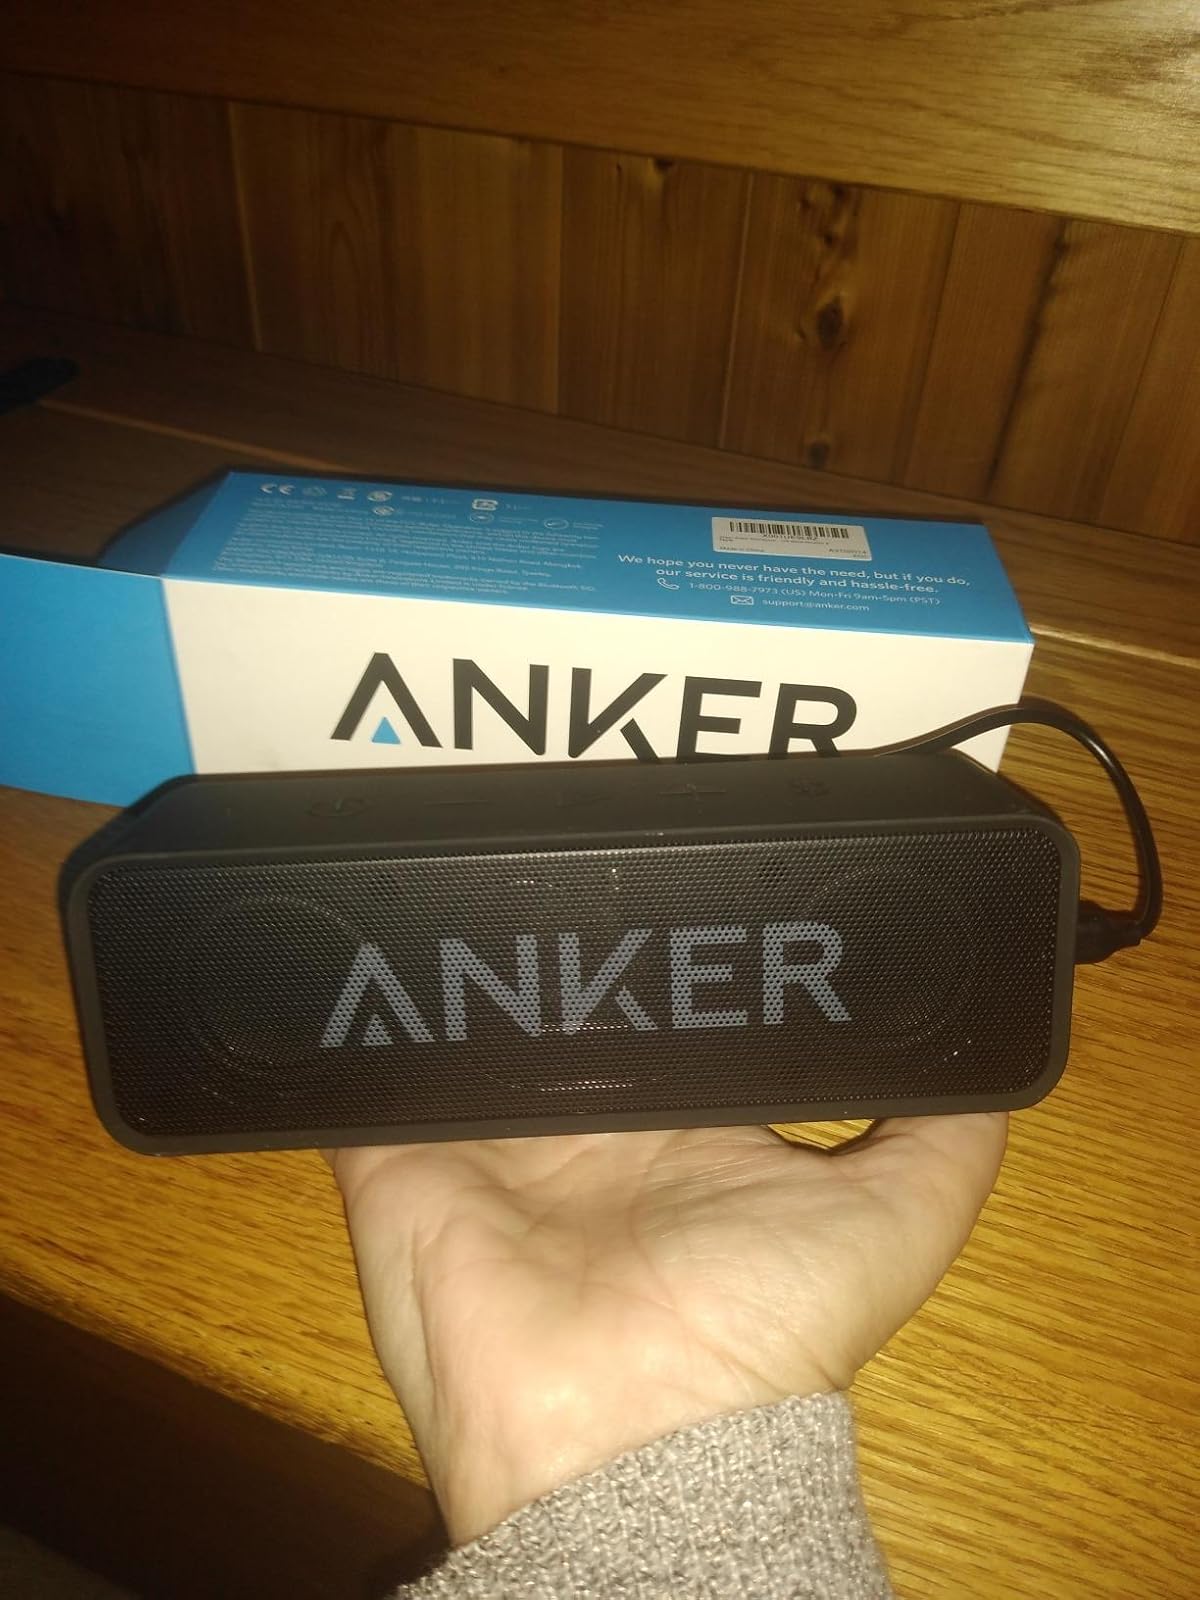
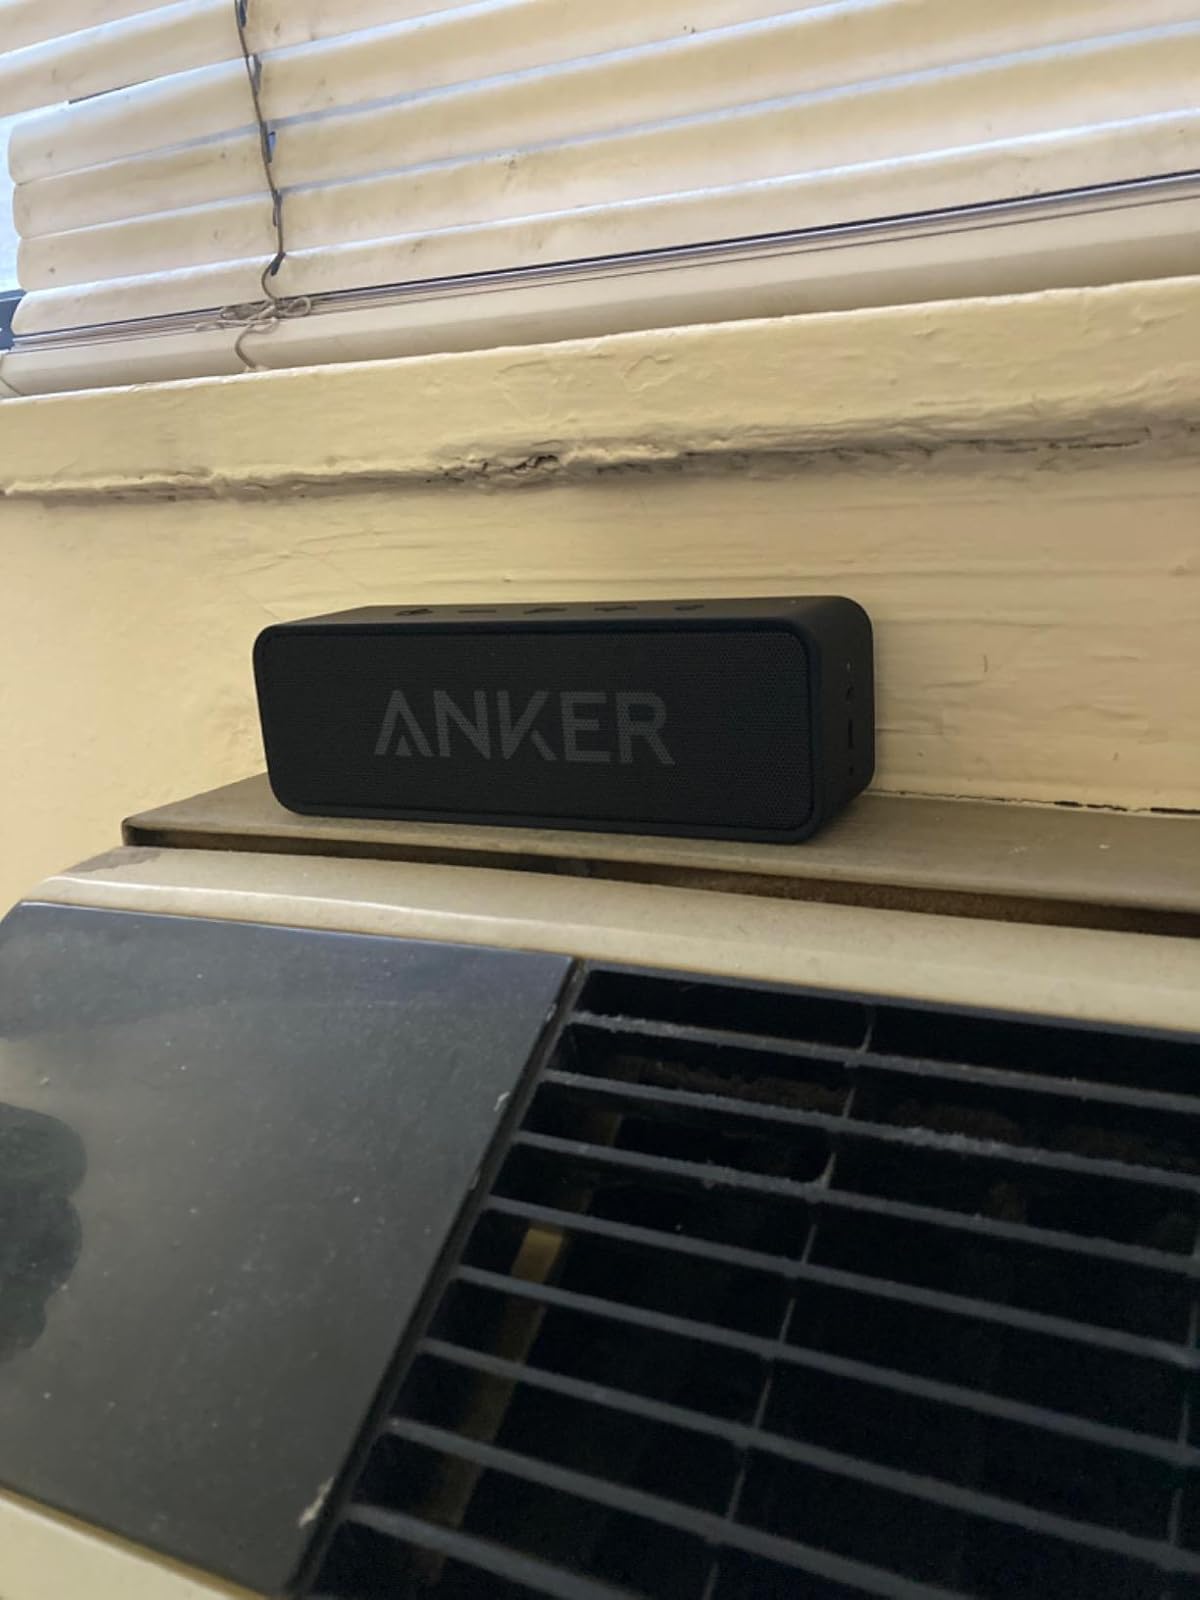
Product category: speaker
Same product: yes